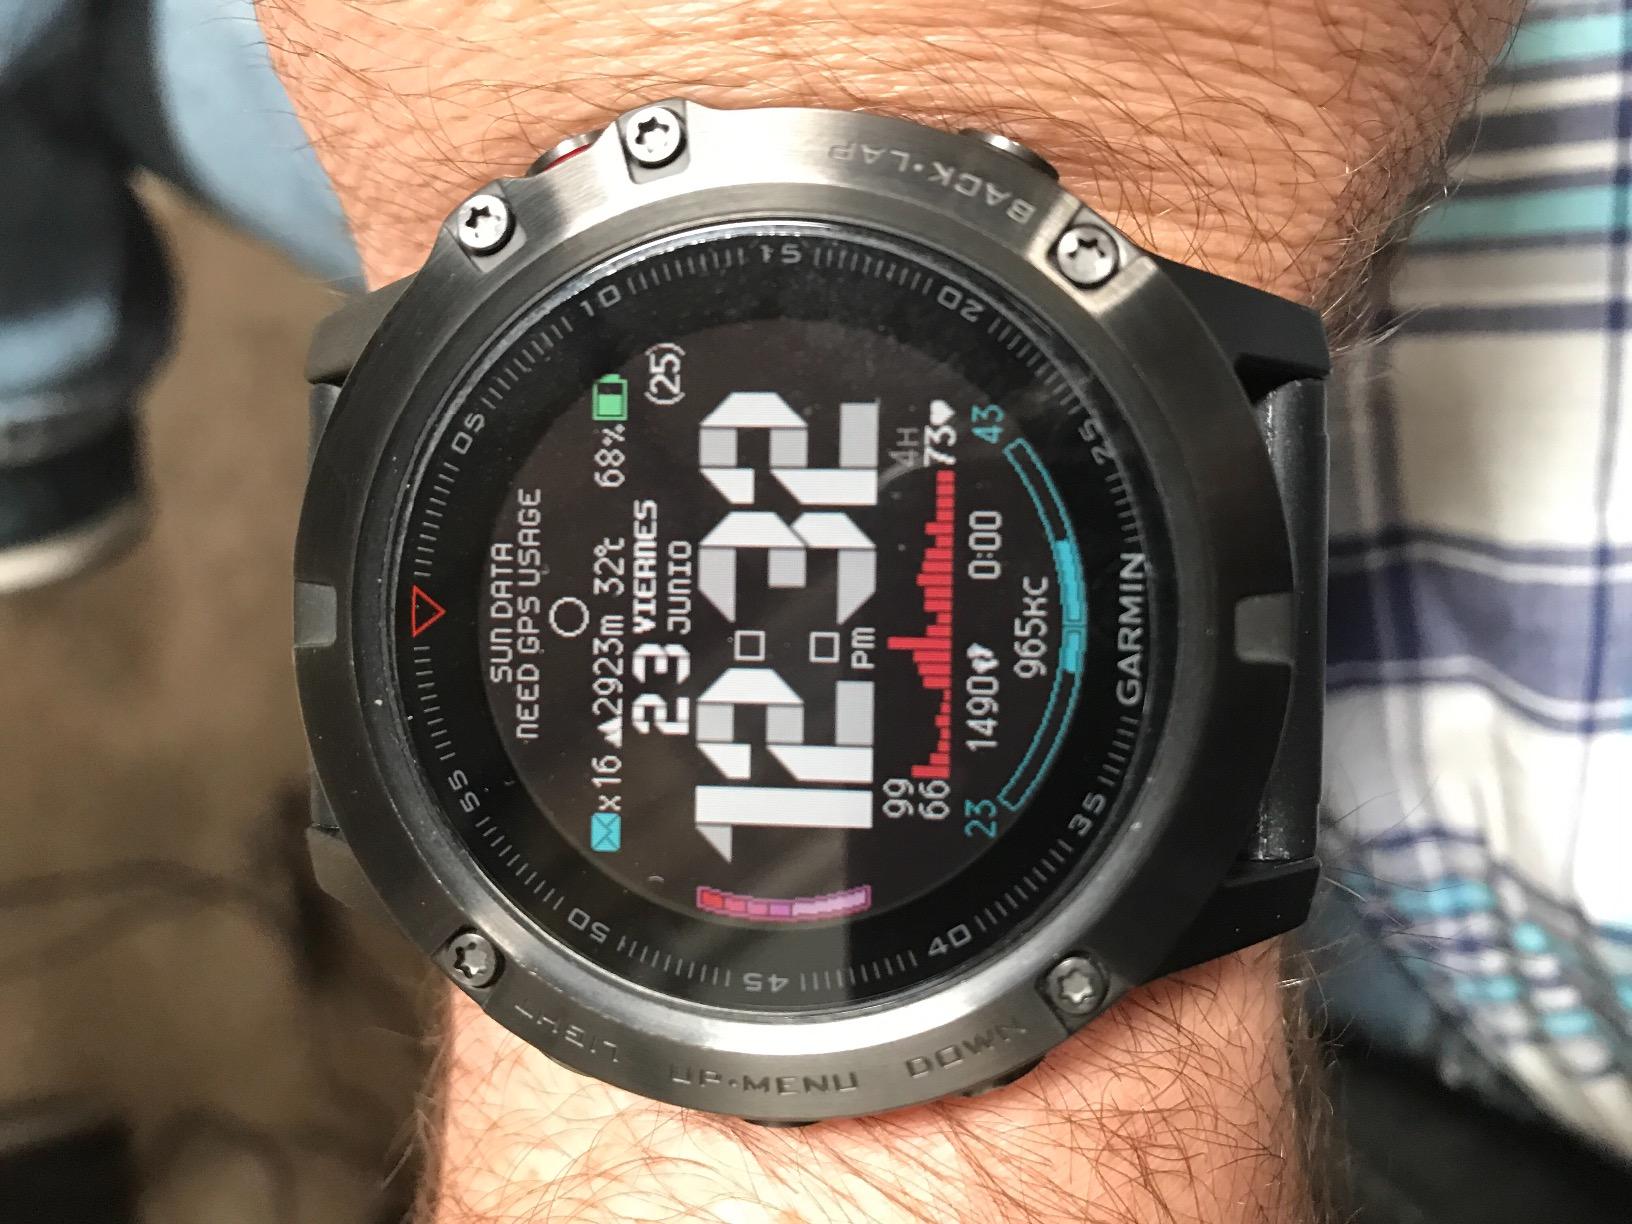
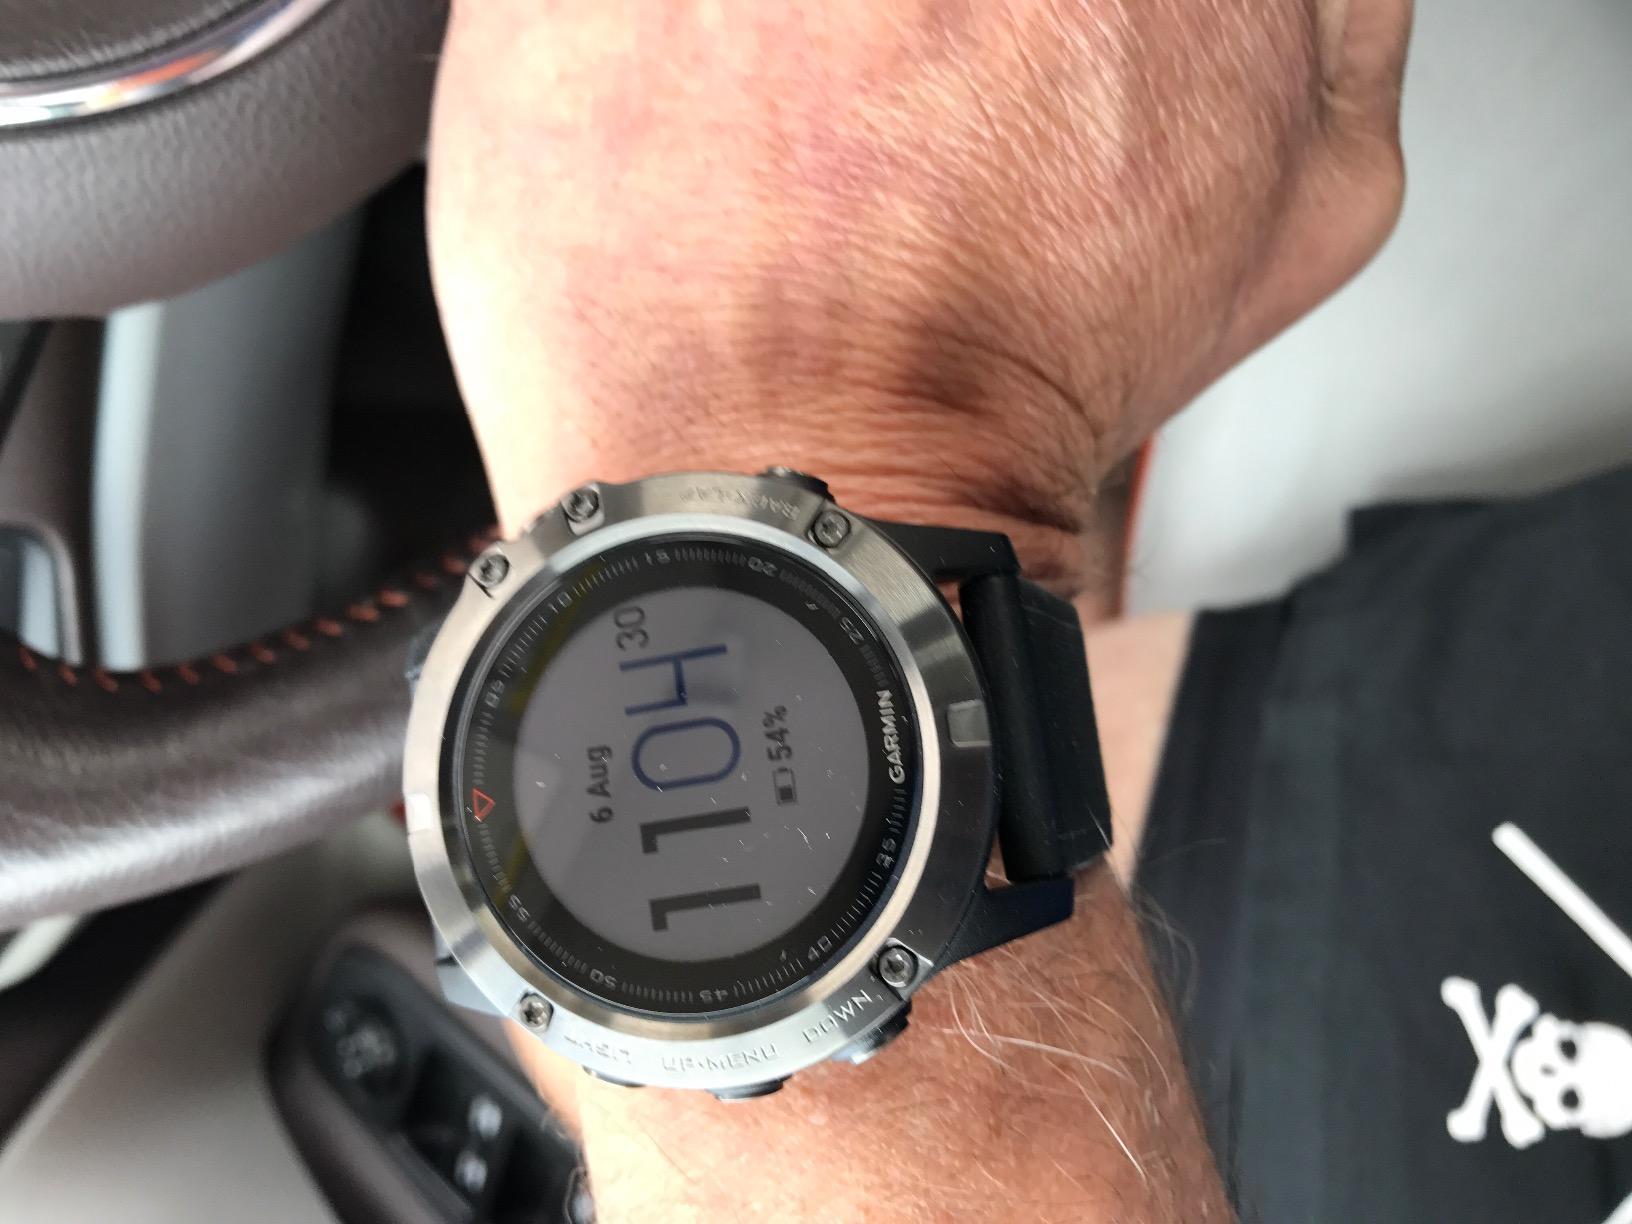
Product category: smartwatch
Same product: yes